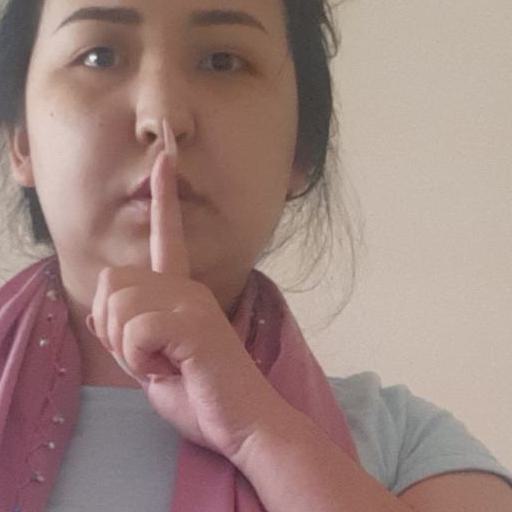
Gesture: mute